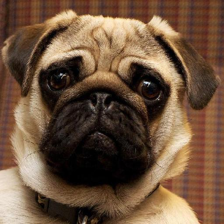
Label: animals